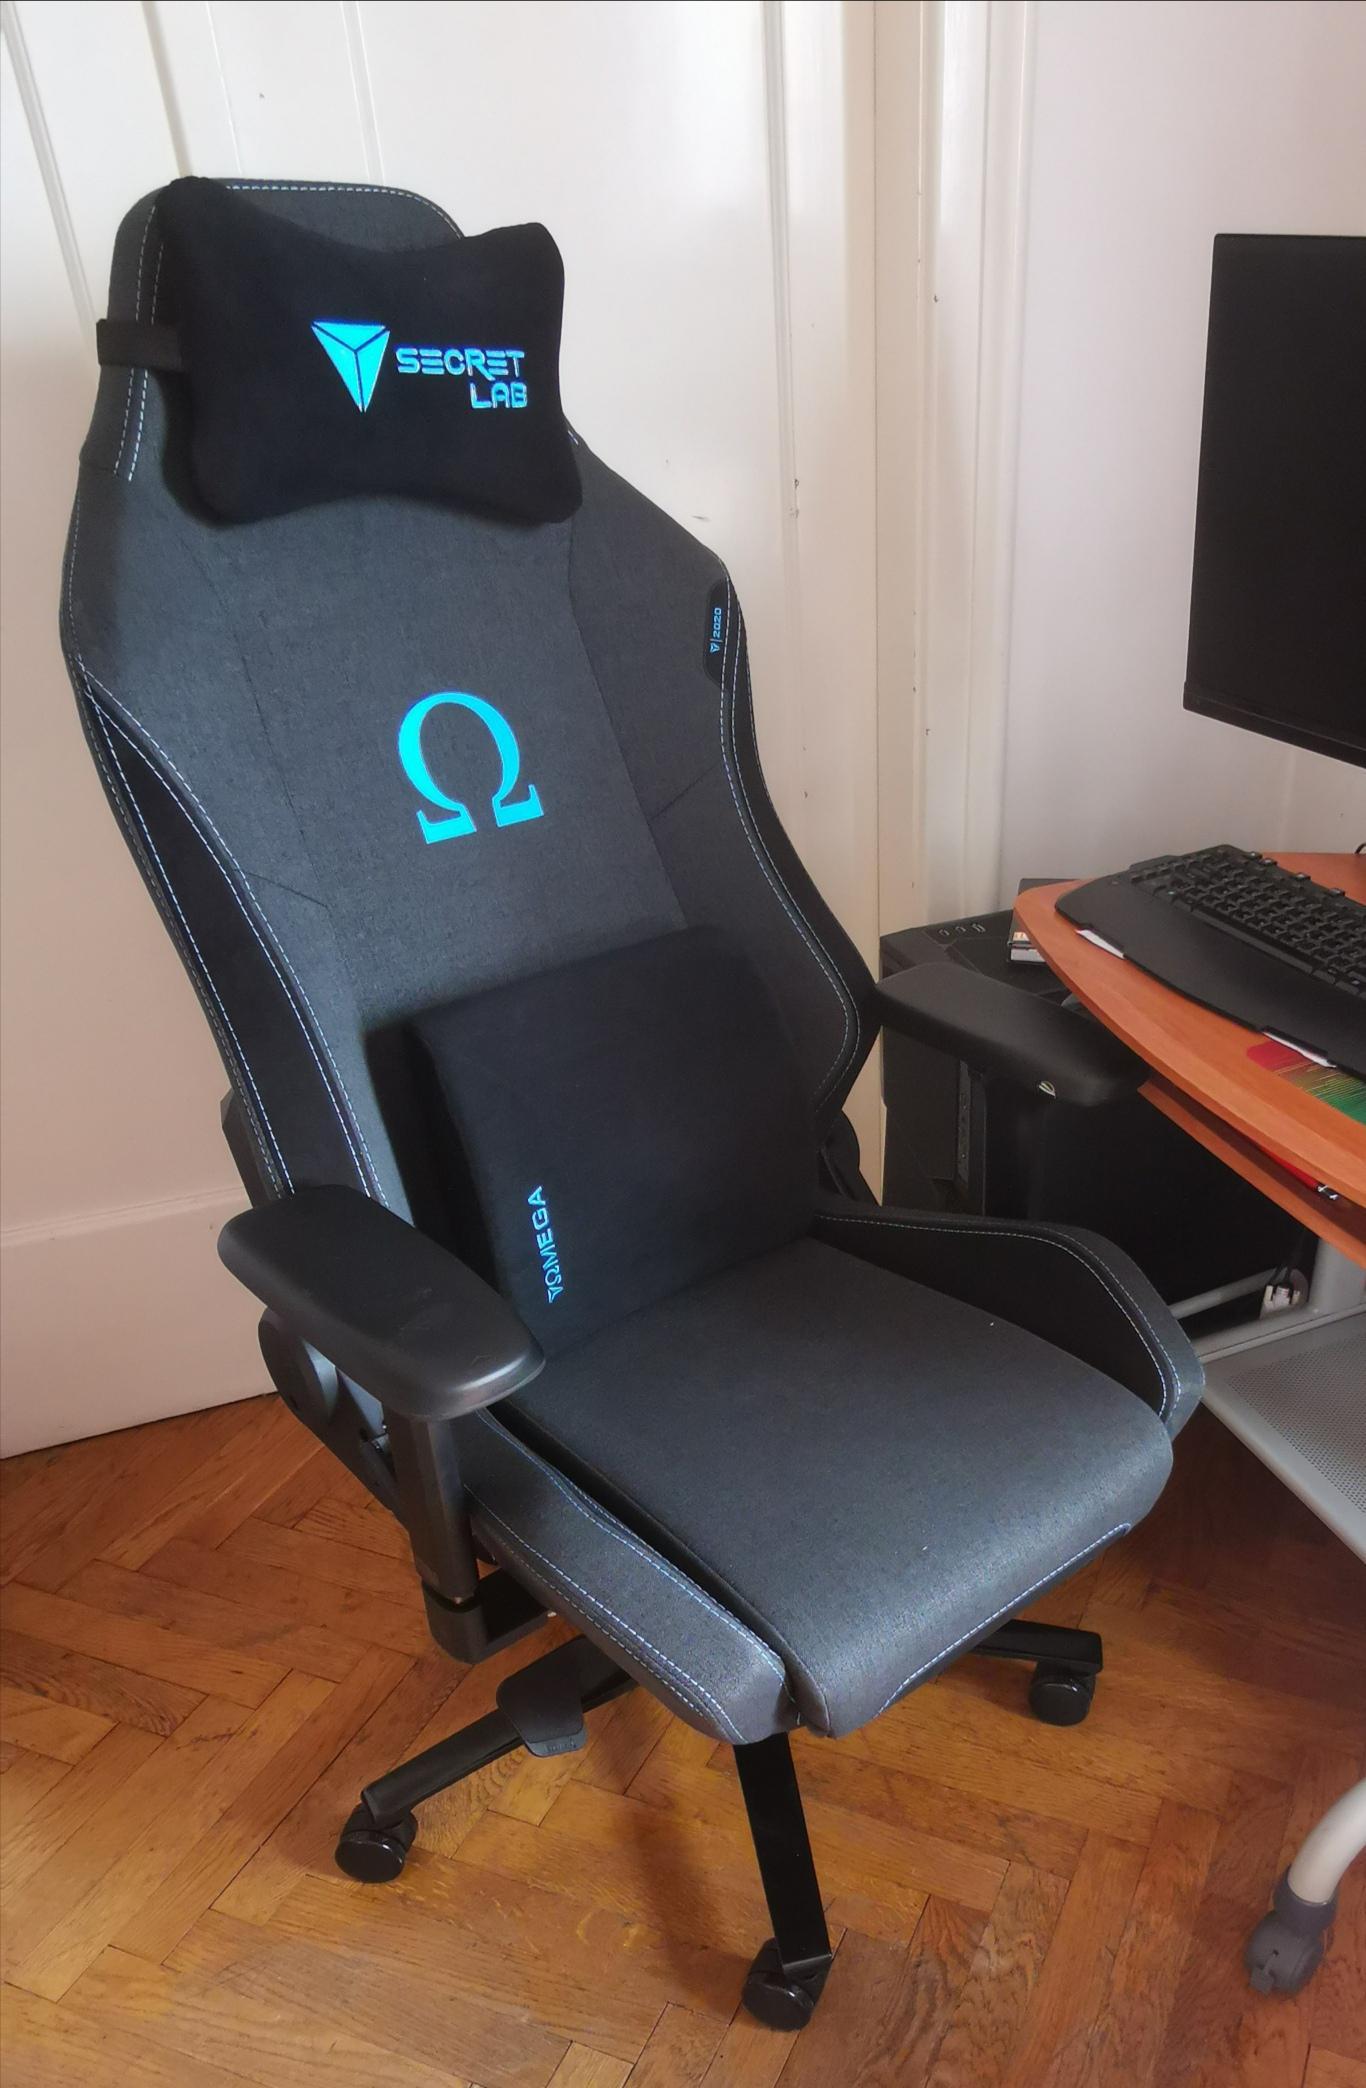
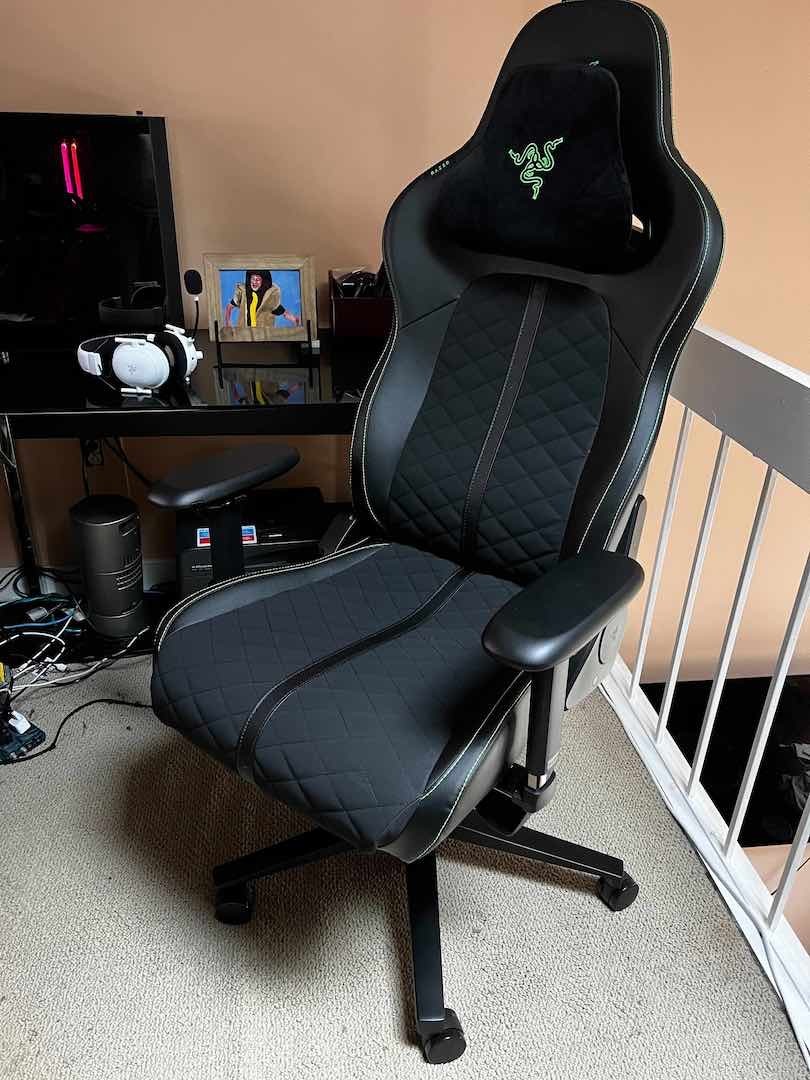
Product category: items_chair
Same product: no